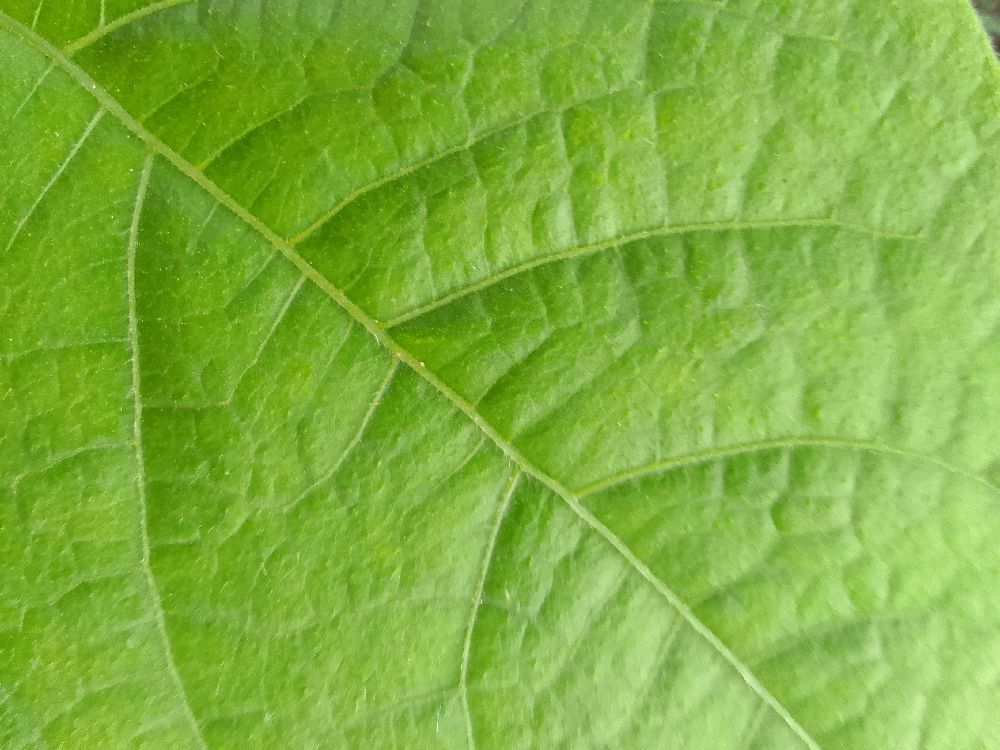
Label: healthy